Chinchkhede

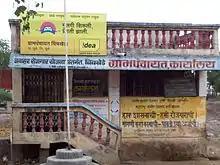
Grampanchayat office of Chinchkhede

Agriculture is the main business, It includes crop production (farming and contract farming), seed supply, agrichemicals, breeding, farm machinery, distribution, processing, marketing, and retail sales.